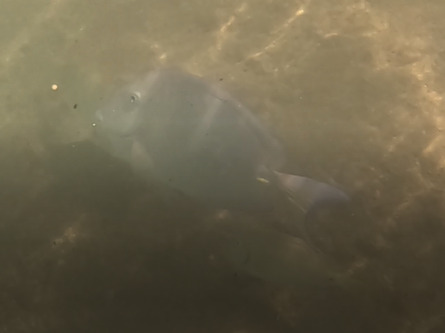
Acanthurus coeruleus (Atlantic Blue Tang)